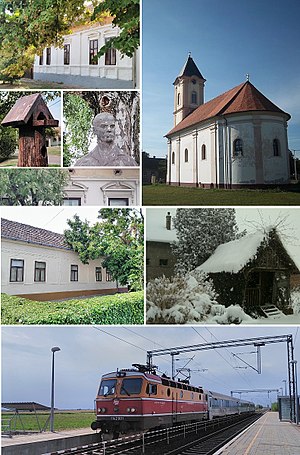
Banovci (Nijemci)
Šidski Banovci
Banovci er en landsby i det østlige Kroatien på grænsen til Serbien. Det er beliggende i kommunen Nijemci. 2001 Den Landsbyen havde 479 indbyggere. Størstedelen af befolkningen er serbere.